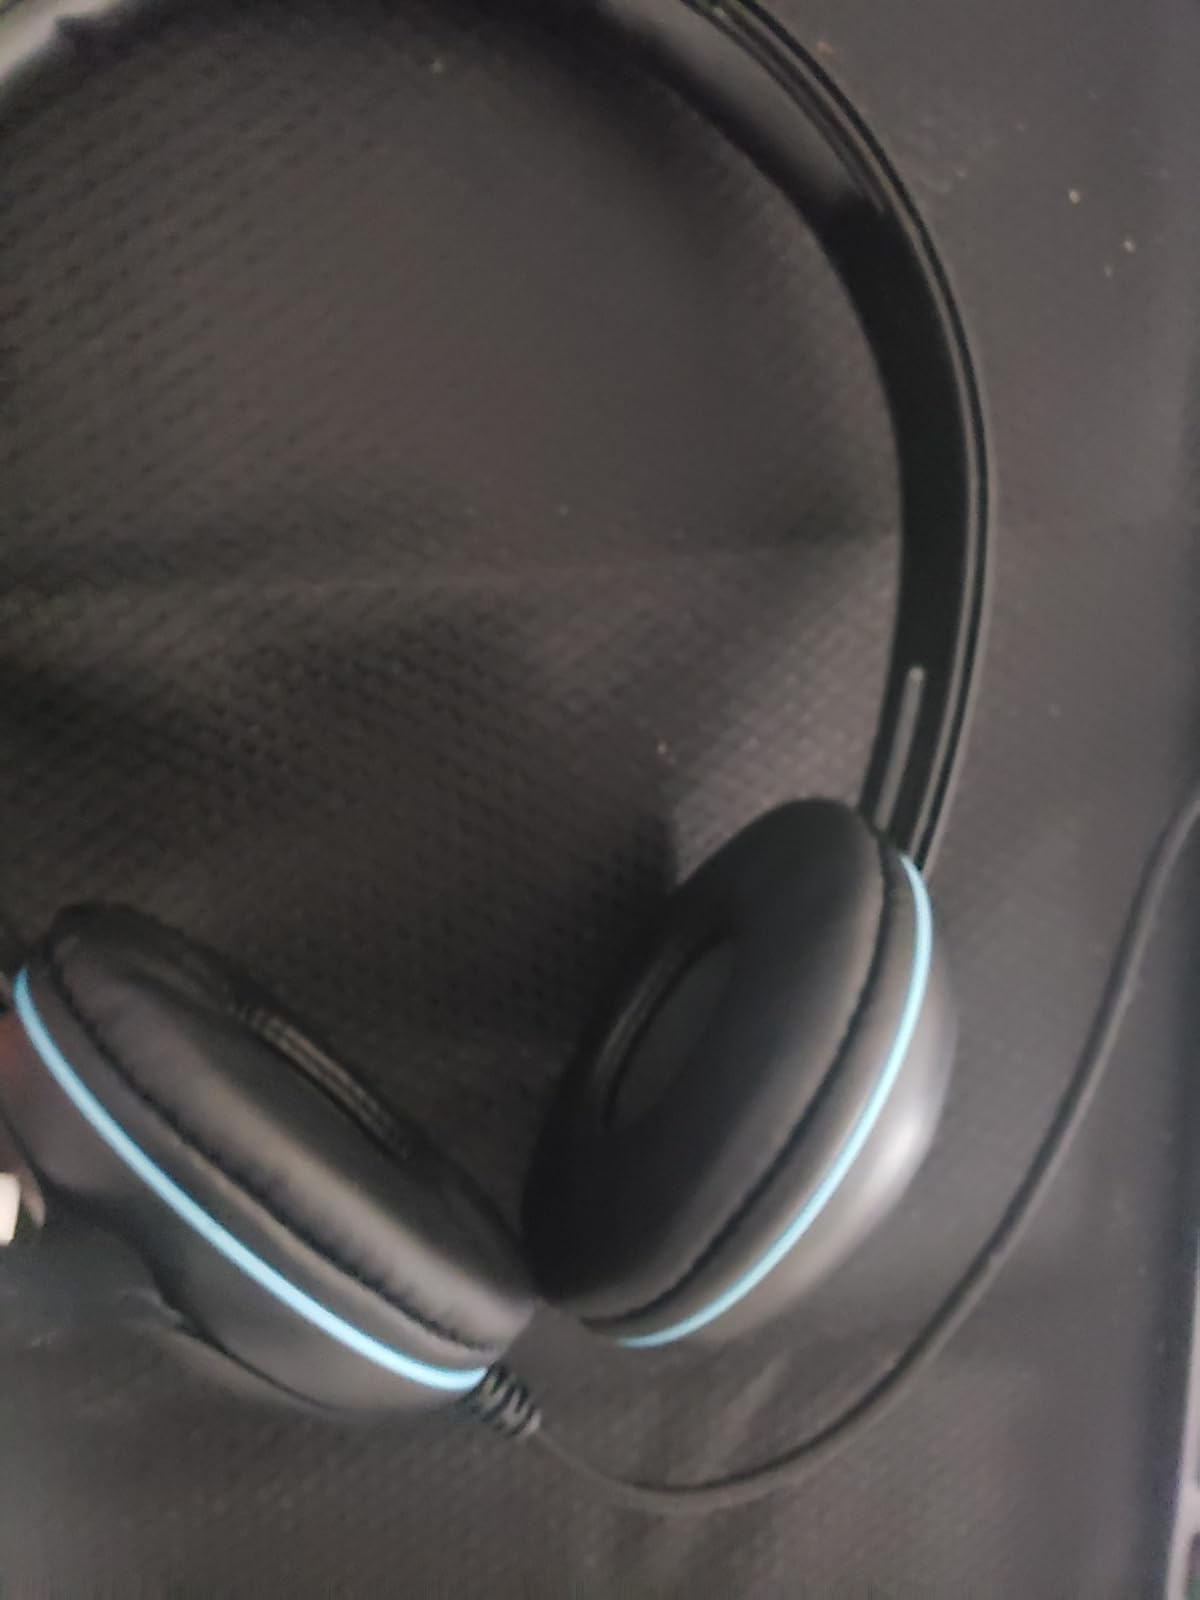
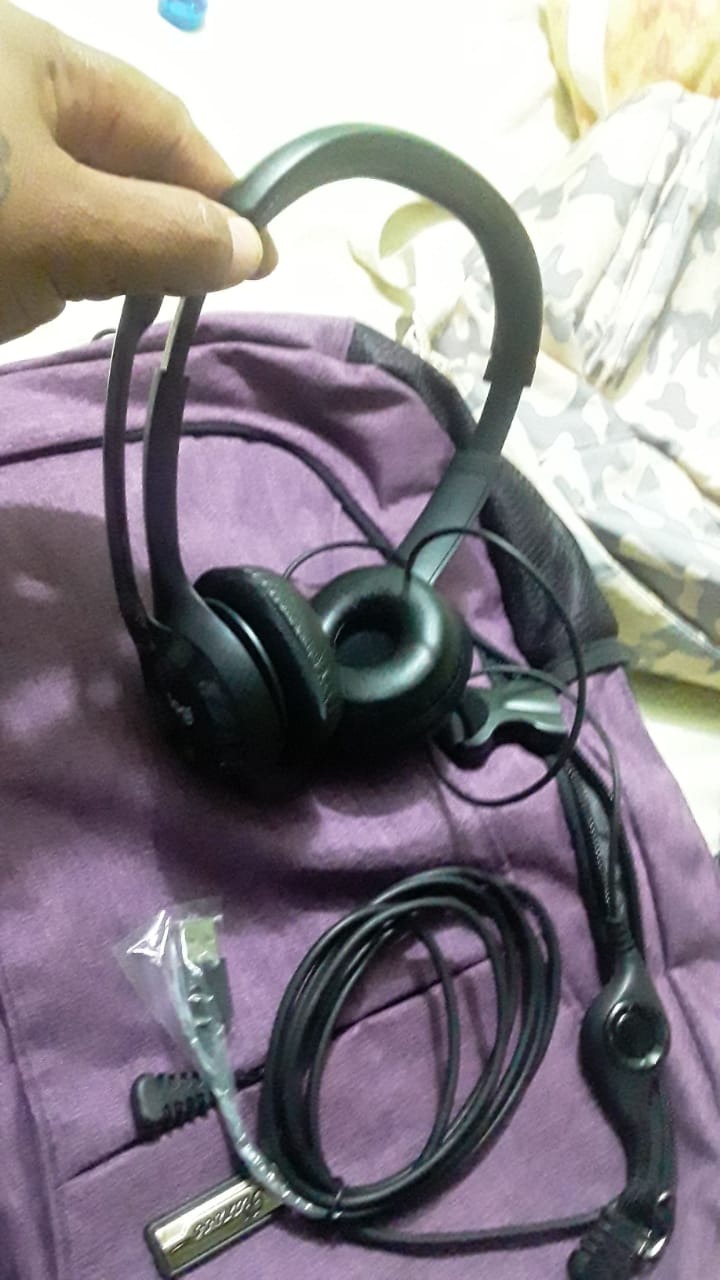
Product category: headphones
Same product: no